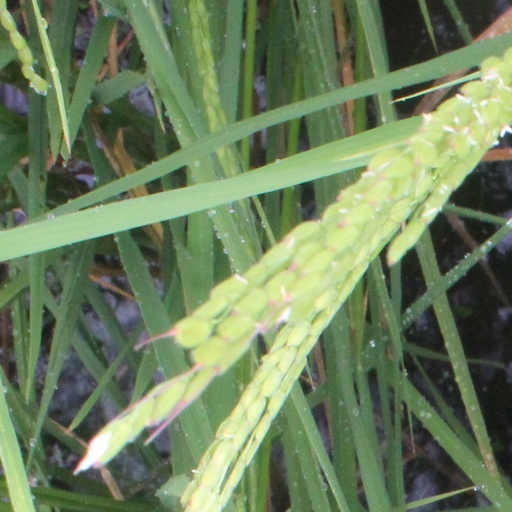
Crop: rice